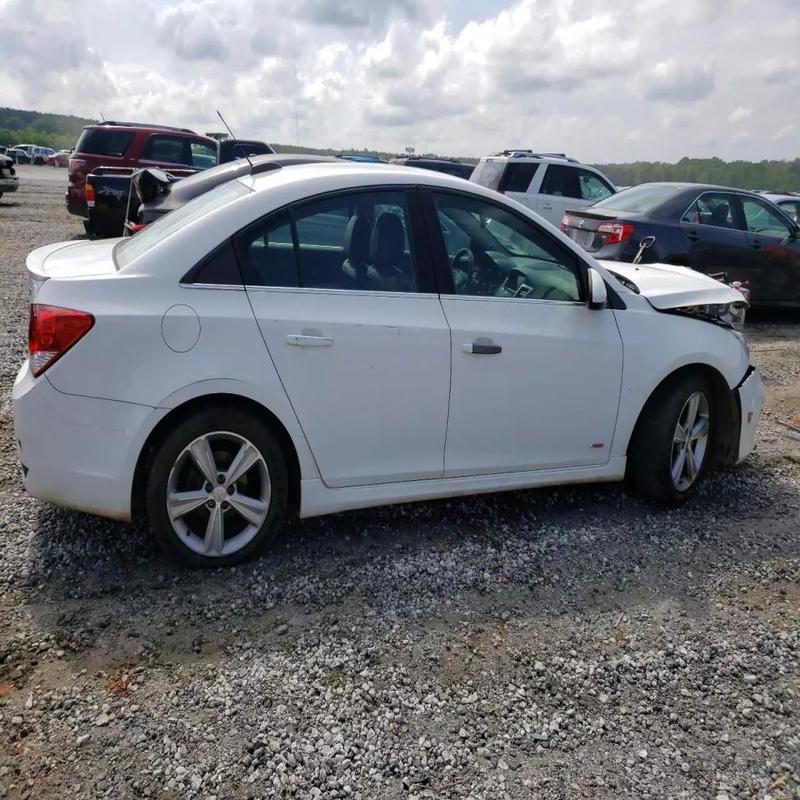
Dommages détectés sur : pare-choc avant, capot, aile avant droite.
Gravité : majeur